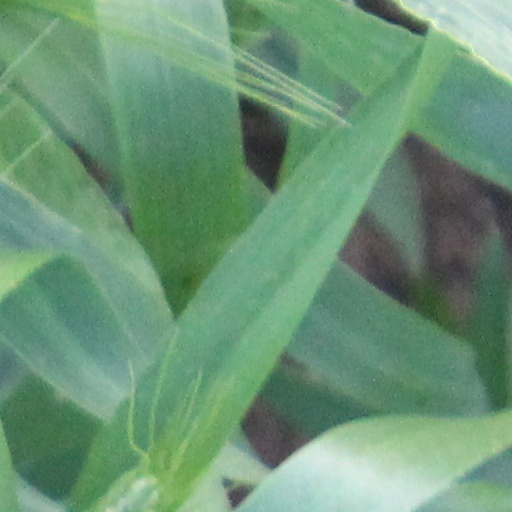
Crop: wheat